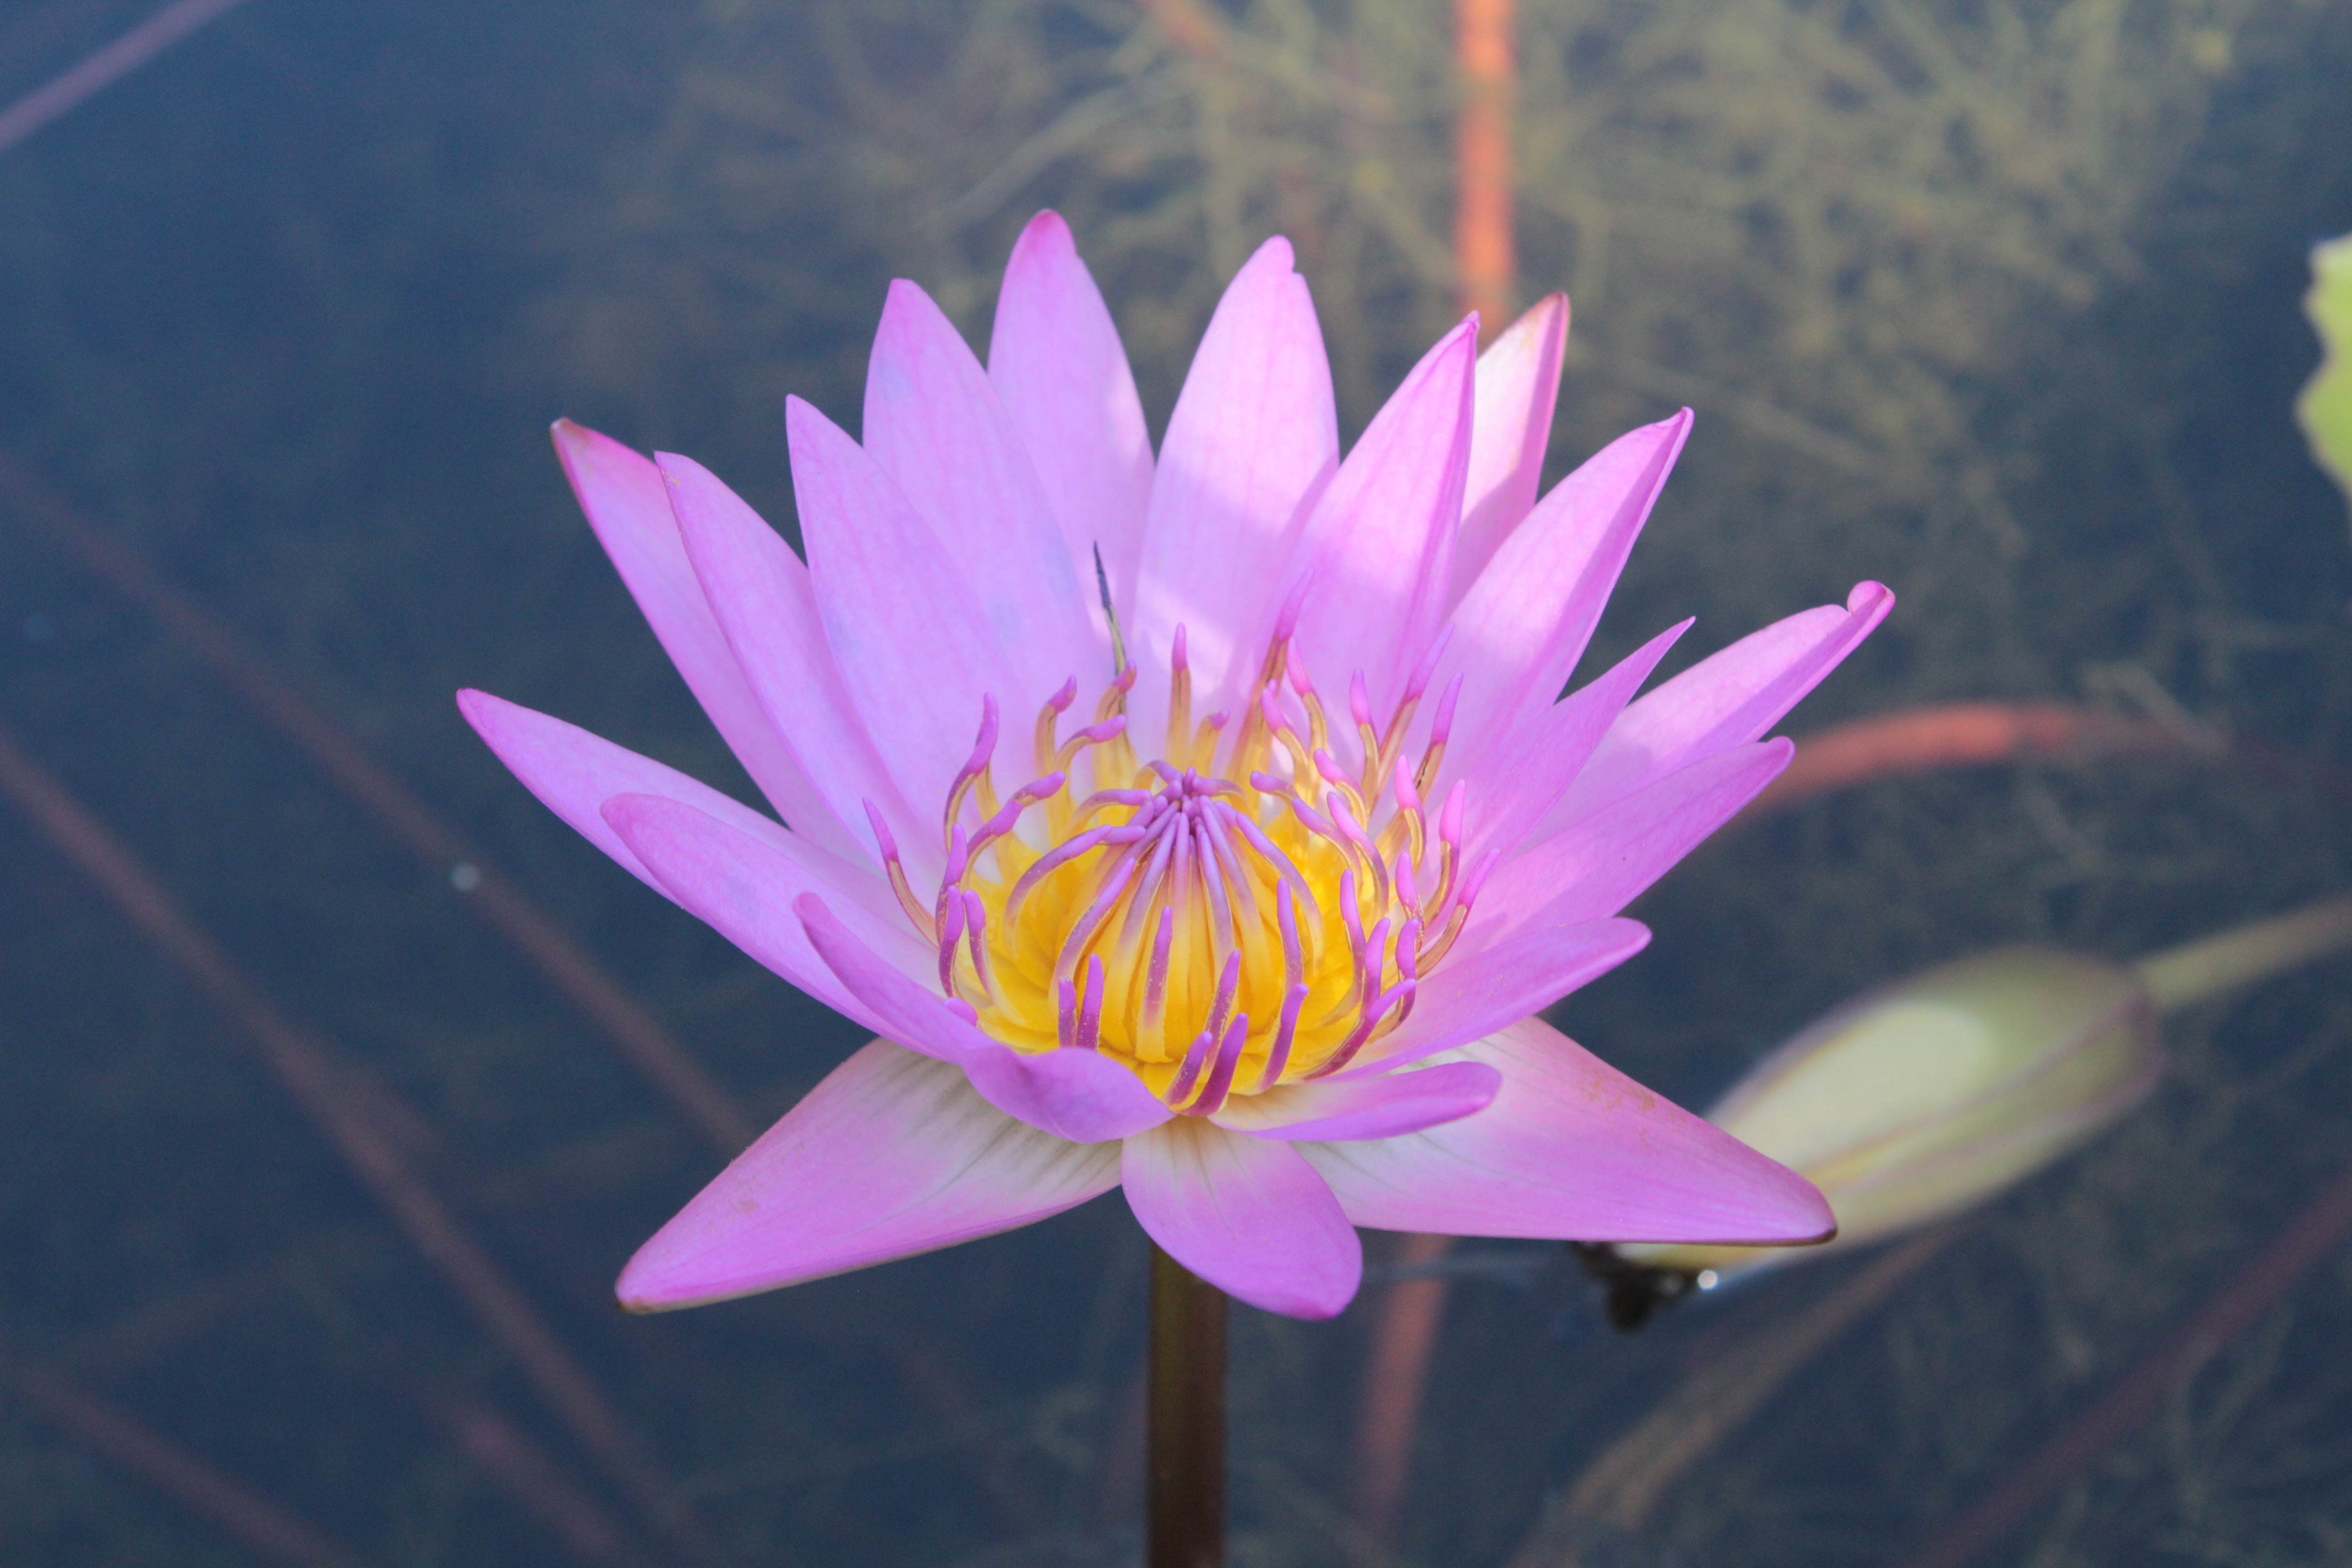
water, nature, blossom, plant, photography, leaf, flower, petal, pond, botany, pink, sacred lotus, aquatic plant, flora, botanical, water lily, close up, lotus, lily, waterlily, macro photography, flowering plant, land plant, lotus family, proteales